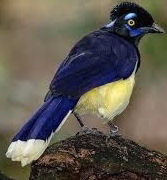
Species: PLUSH CRESTED JAY
Scientific name: CYANOCORAX CHRYSOPS
ImageNet parent category: jay